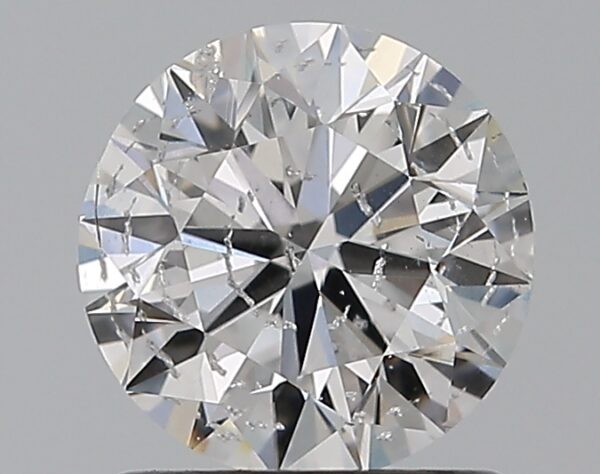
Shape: round
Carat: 1
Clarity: SI2
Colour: D
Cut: EX
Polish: EX
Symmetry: EX
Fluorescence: N
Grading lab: IGI
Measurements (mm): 6.36 x 6.32 x 3.98